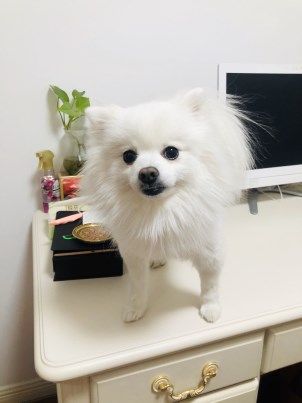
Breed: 1936-n000005-Pomeranian